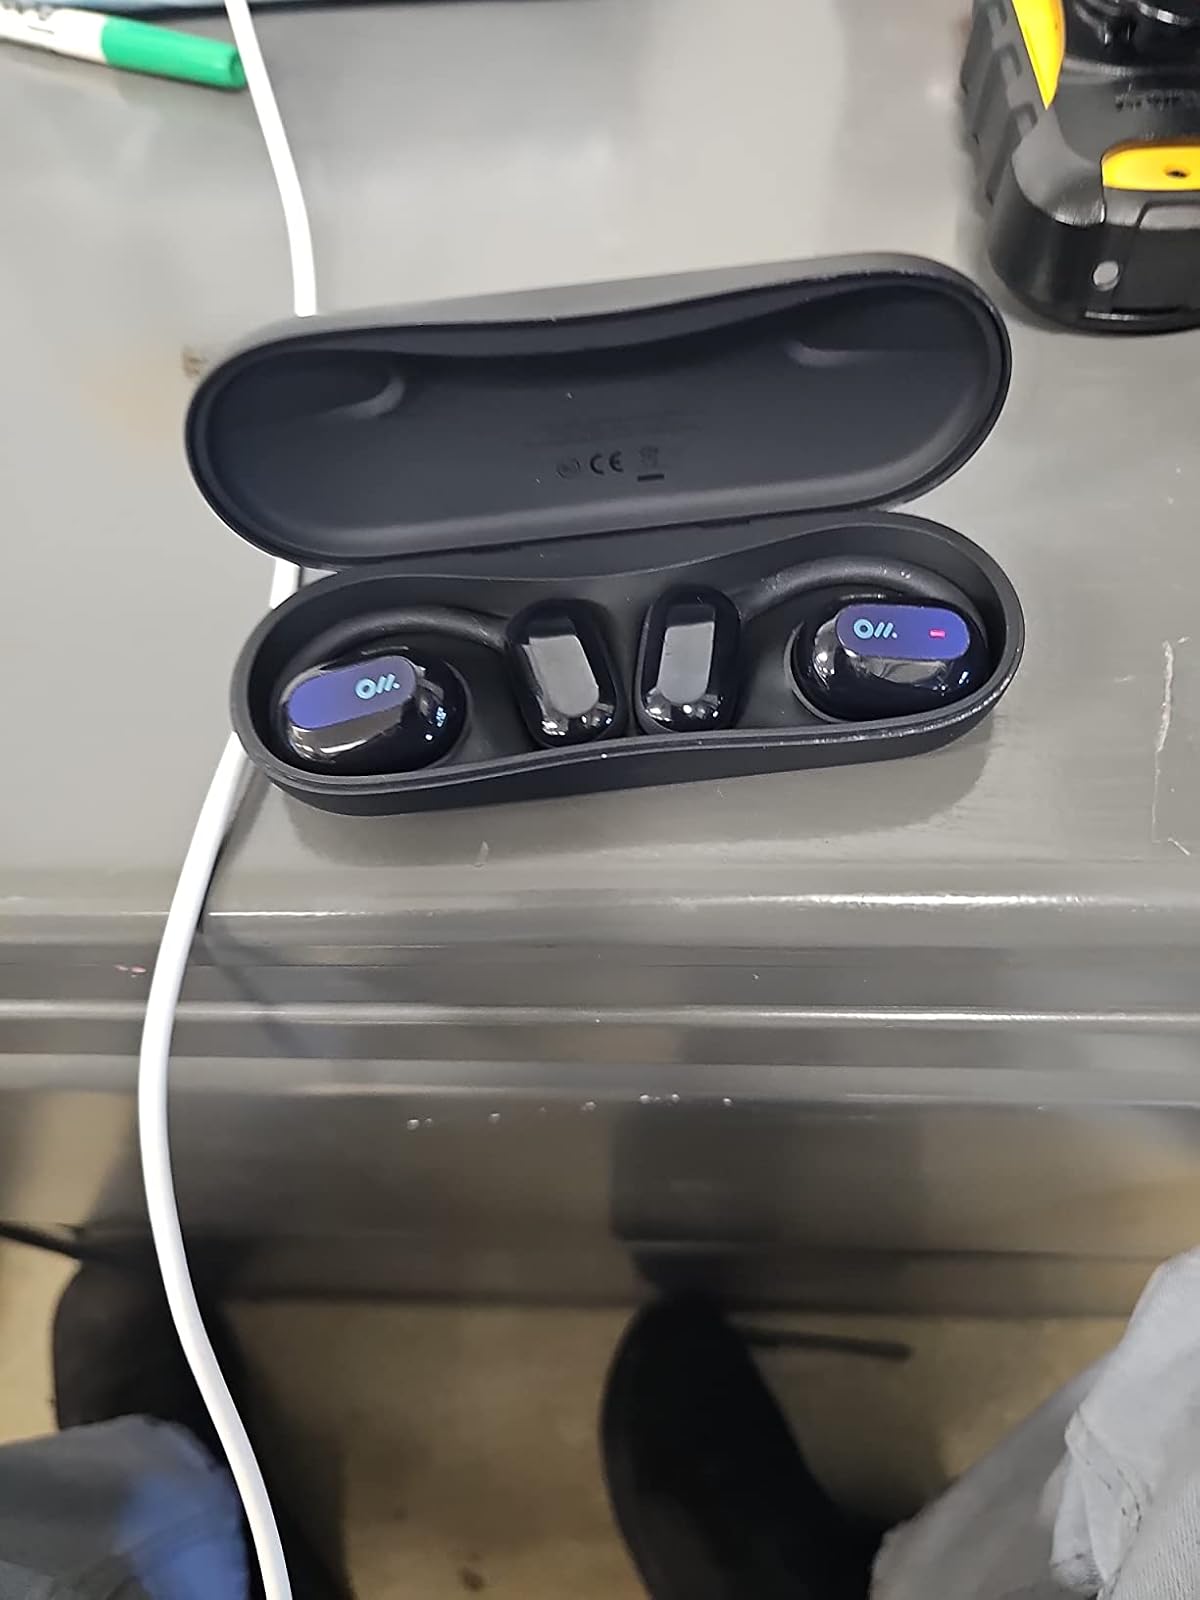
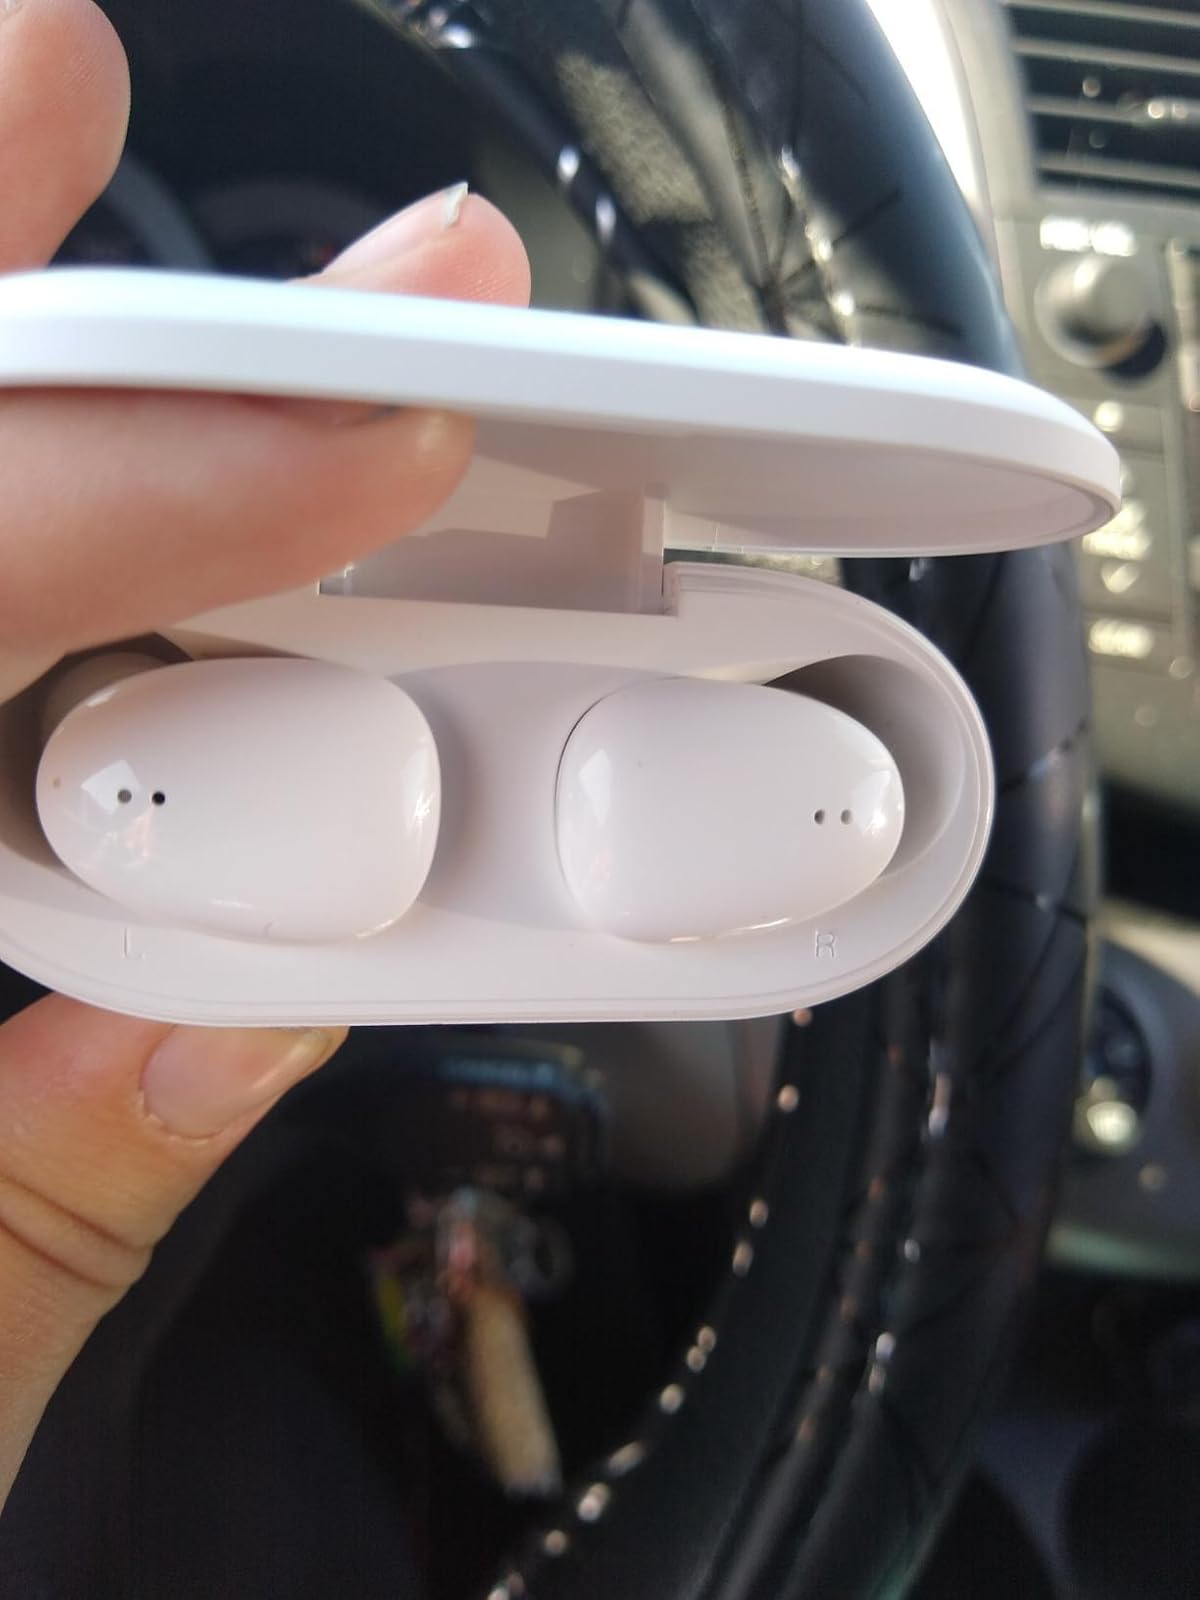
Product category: earbuds
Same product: no